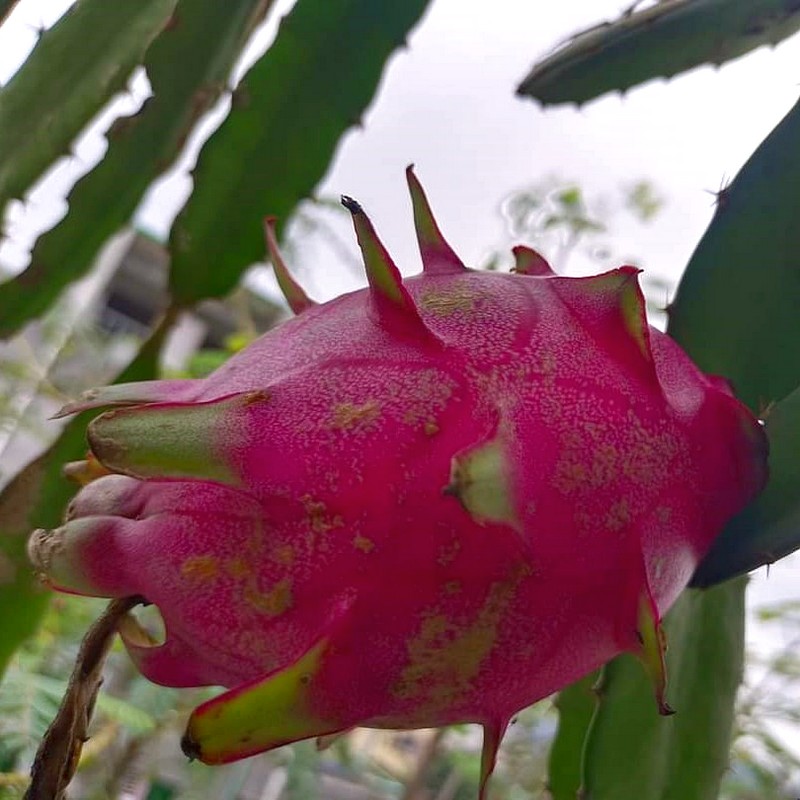
Label: Mature Dragon Fruit